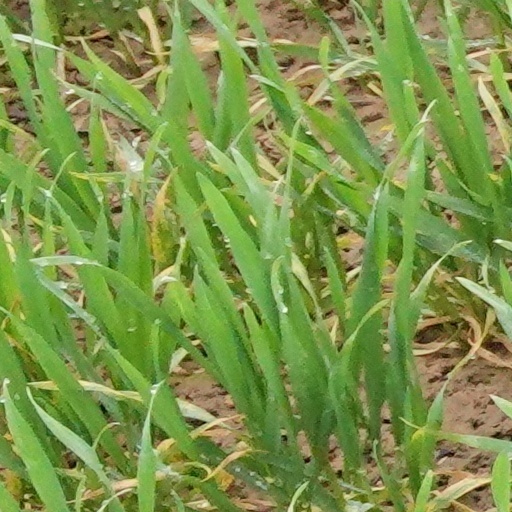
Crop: wheat